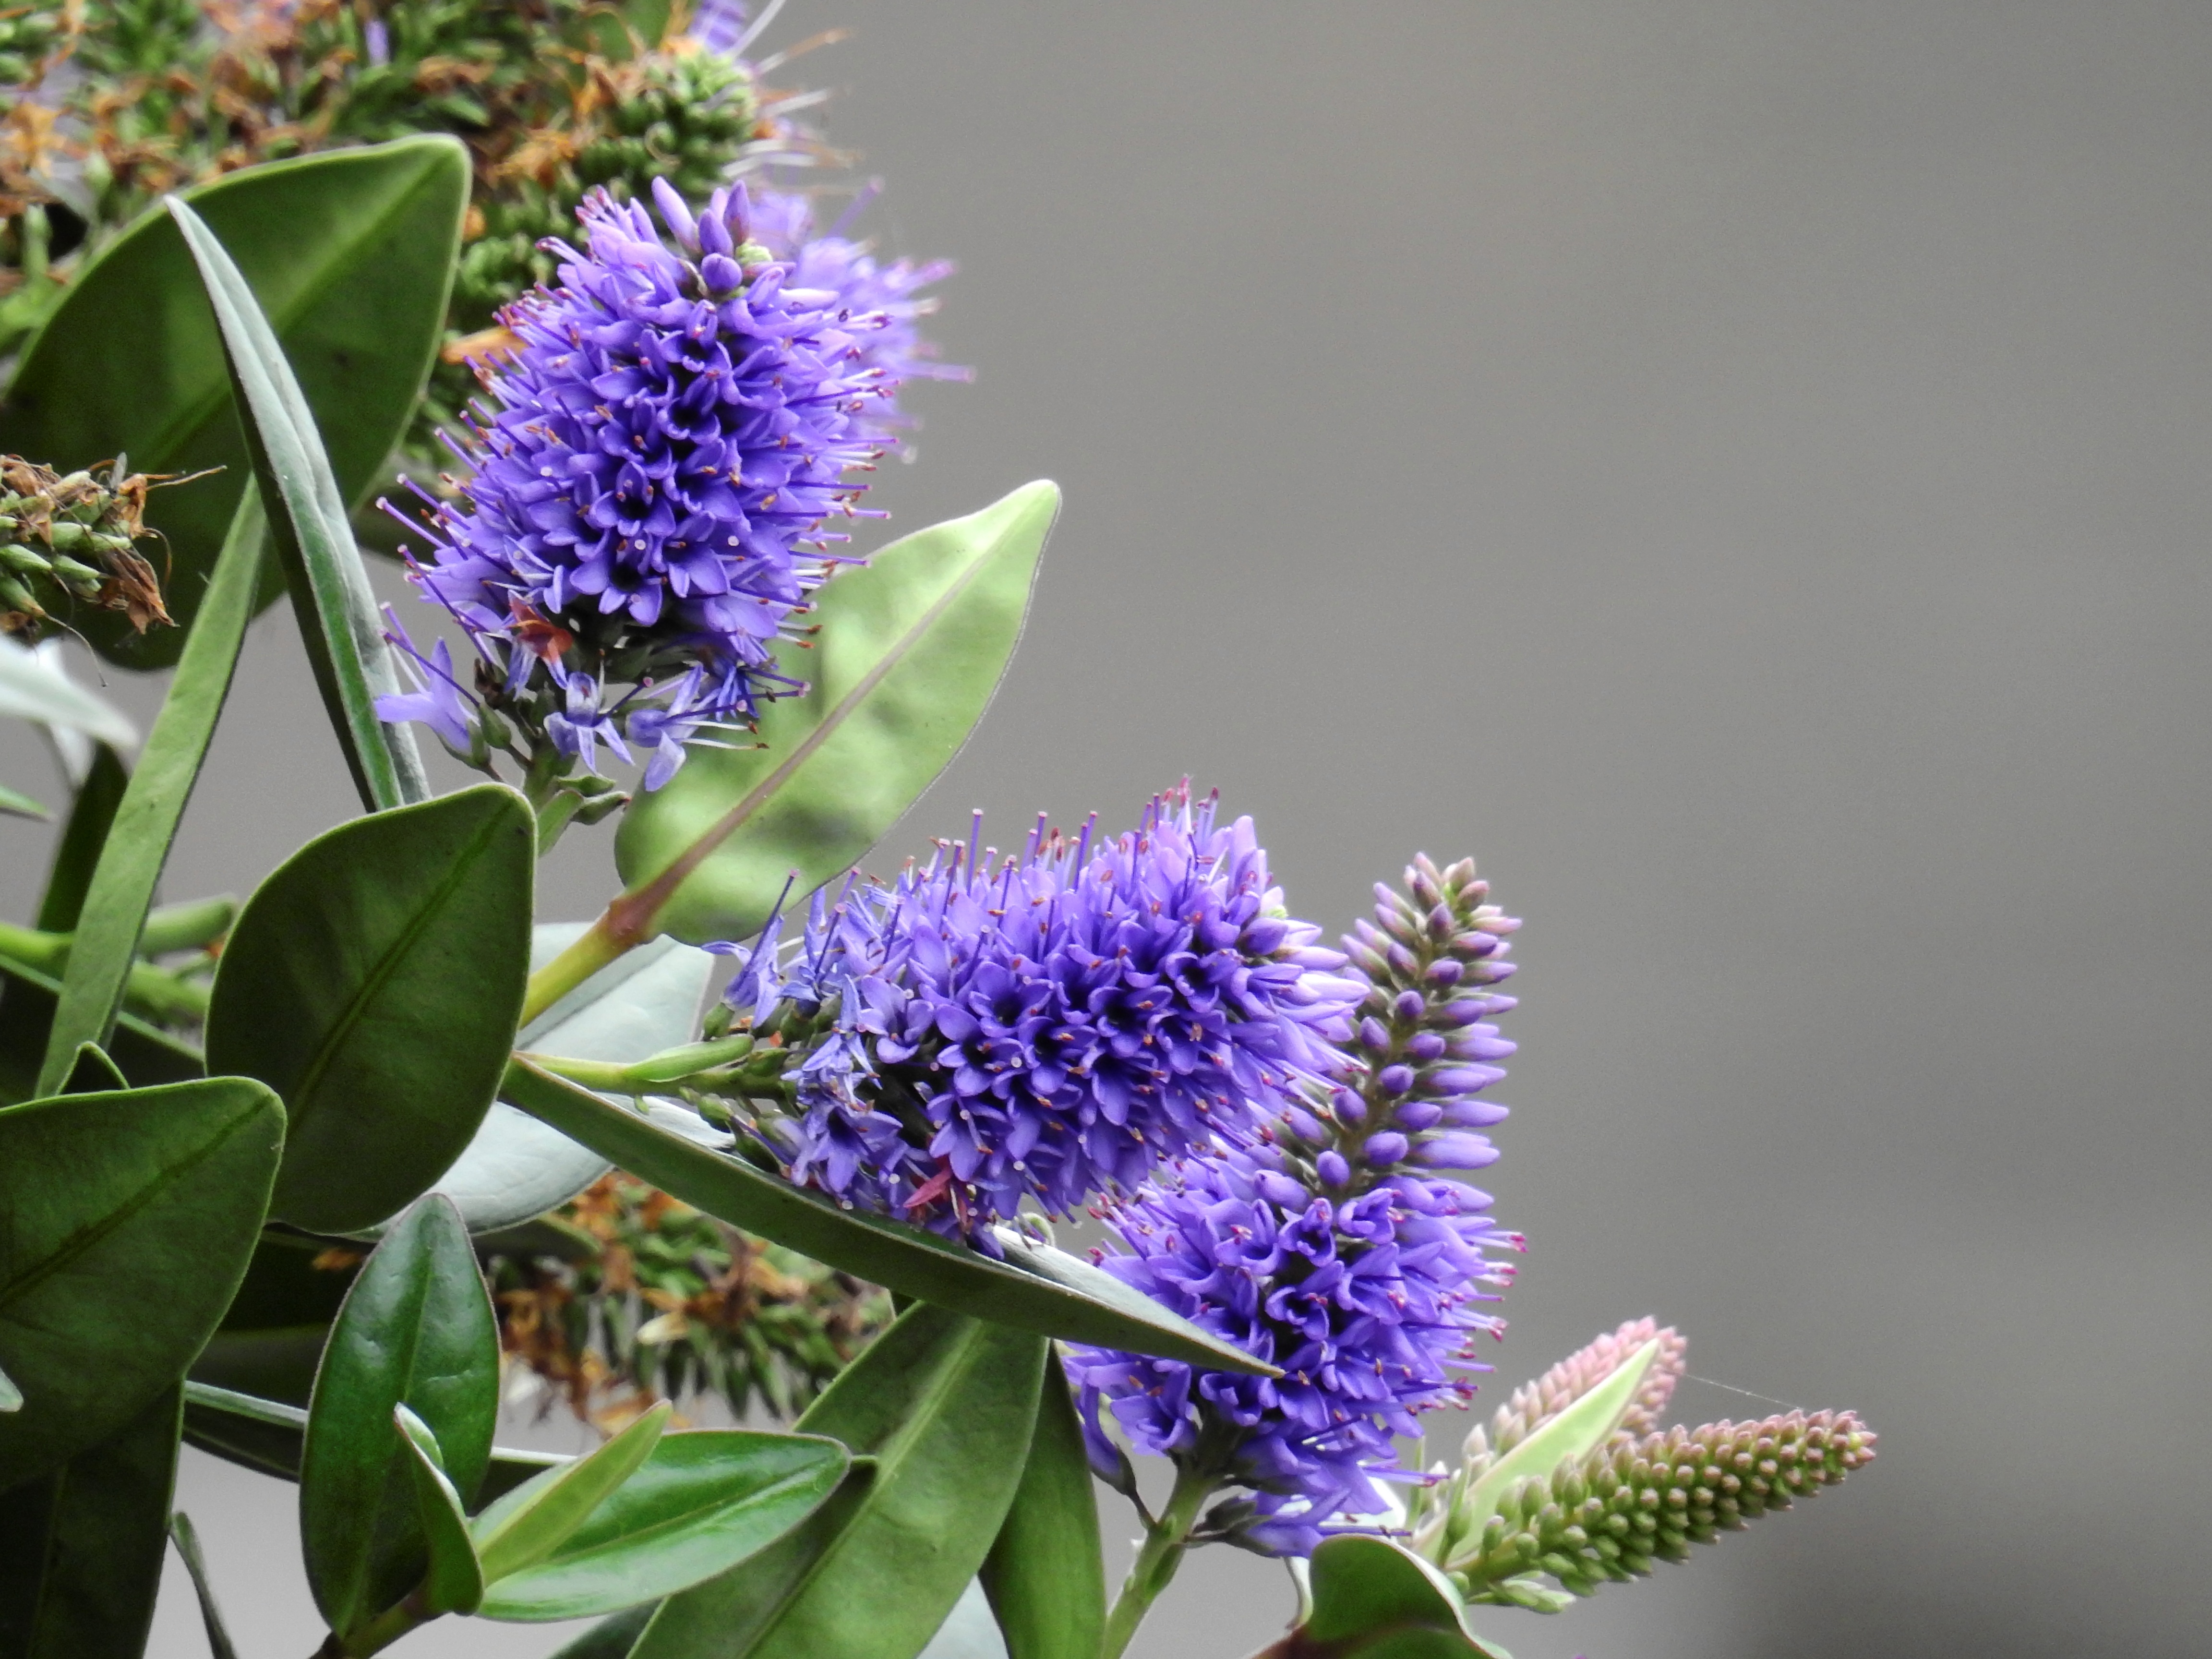
water, nature, blossom, plant, flower, purple, bloom, herb, insect, botany, flora, wildflower, holland, netherlands, background, thistle, channel, floristry, north sea, macro photography, flowering plant, land plant